Tom Rubnitz

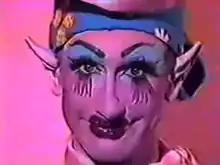
Sister Dimension in "Strawberry Shortcut"

Thomas Block Rubnitz (April 2, 1956 – August 12, 1992) was an American painter, video artist, and AIDS activist. He was a part of the New York City drag world of the late 1980s, and he has been described as "an exuberant ethnographer of the East Village queer scene."